Salal Dam

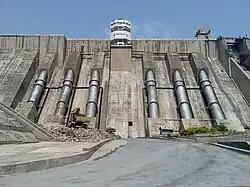
Penstocks, used to move gushing water from dam to turbine

From the very first year of operation, the reservoir of the Salal dam started silting up. Two severe floods in 1988 and 1992 further accelerated the siltation. Within five years, the reservoir got silted up almost entirely. As a result, the reservoir capacity got reduced from the intended to .